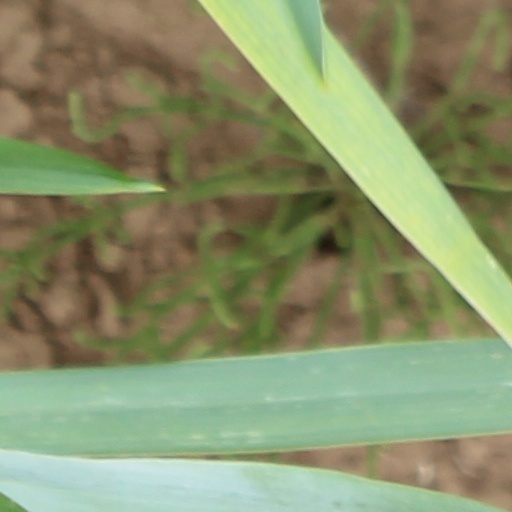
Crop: wheat